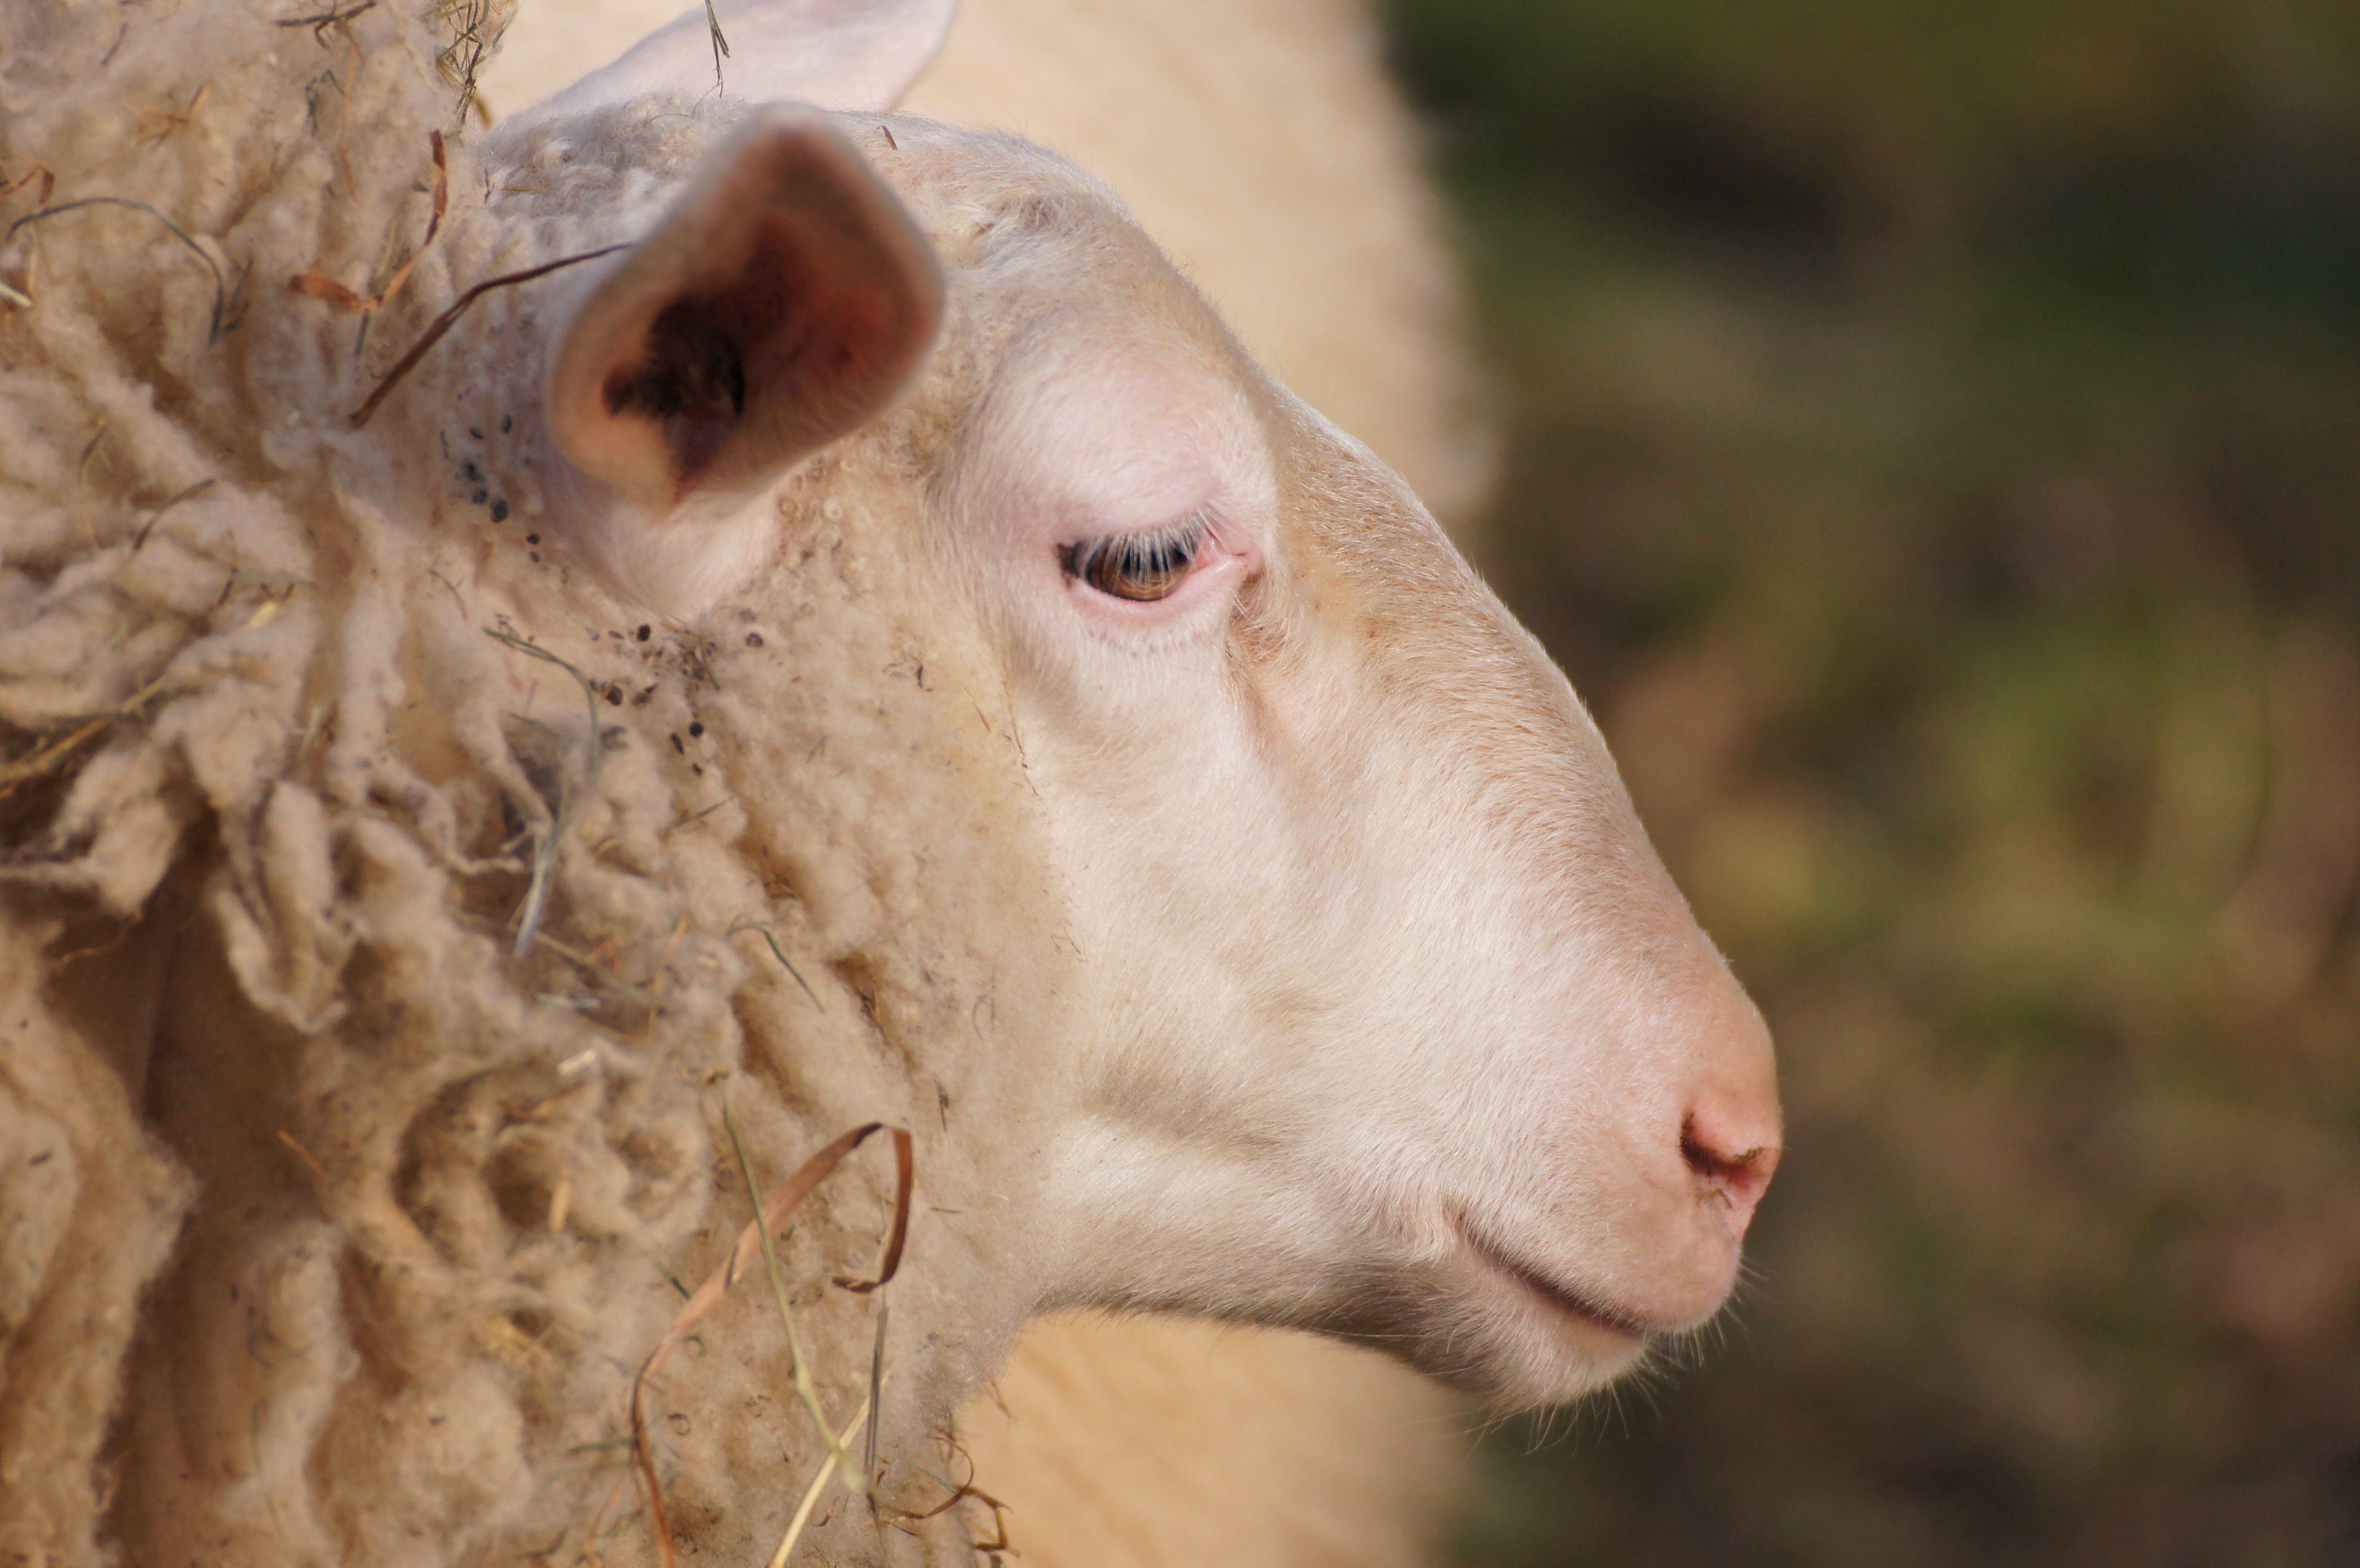
farm, meadow, animal, goat, fur, pasture, sheep, mammal, wool, fauna, close up, sheep face, goats, nose, animals, head, mammals, vertebrate, sheeps, lambs, sch fle, cattle like mammal, cow goat family